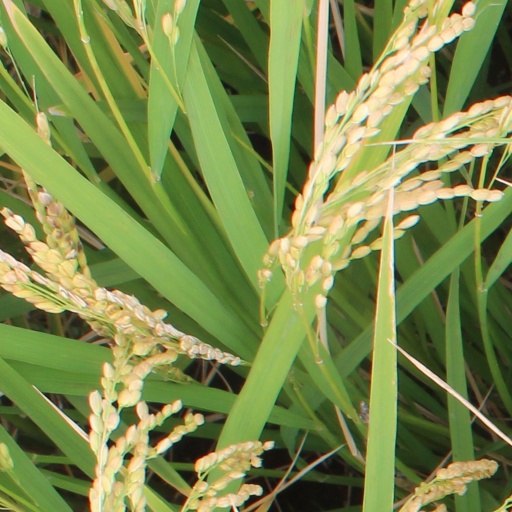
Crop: rice